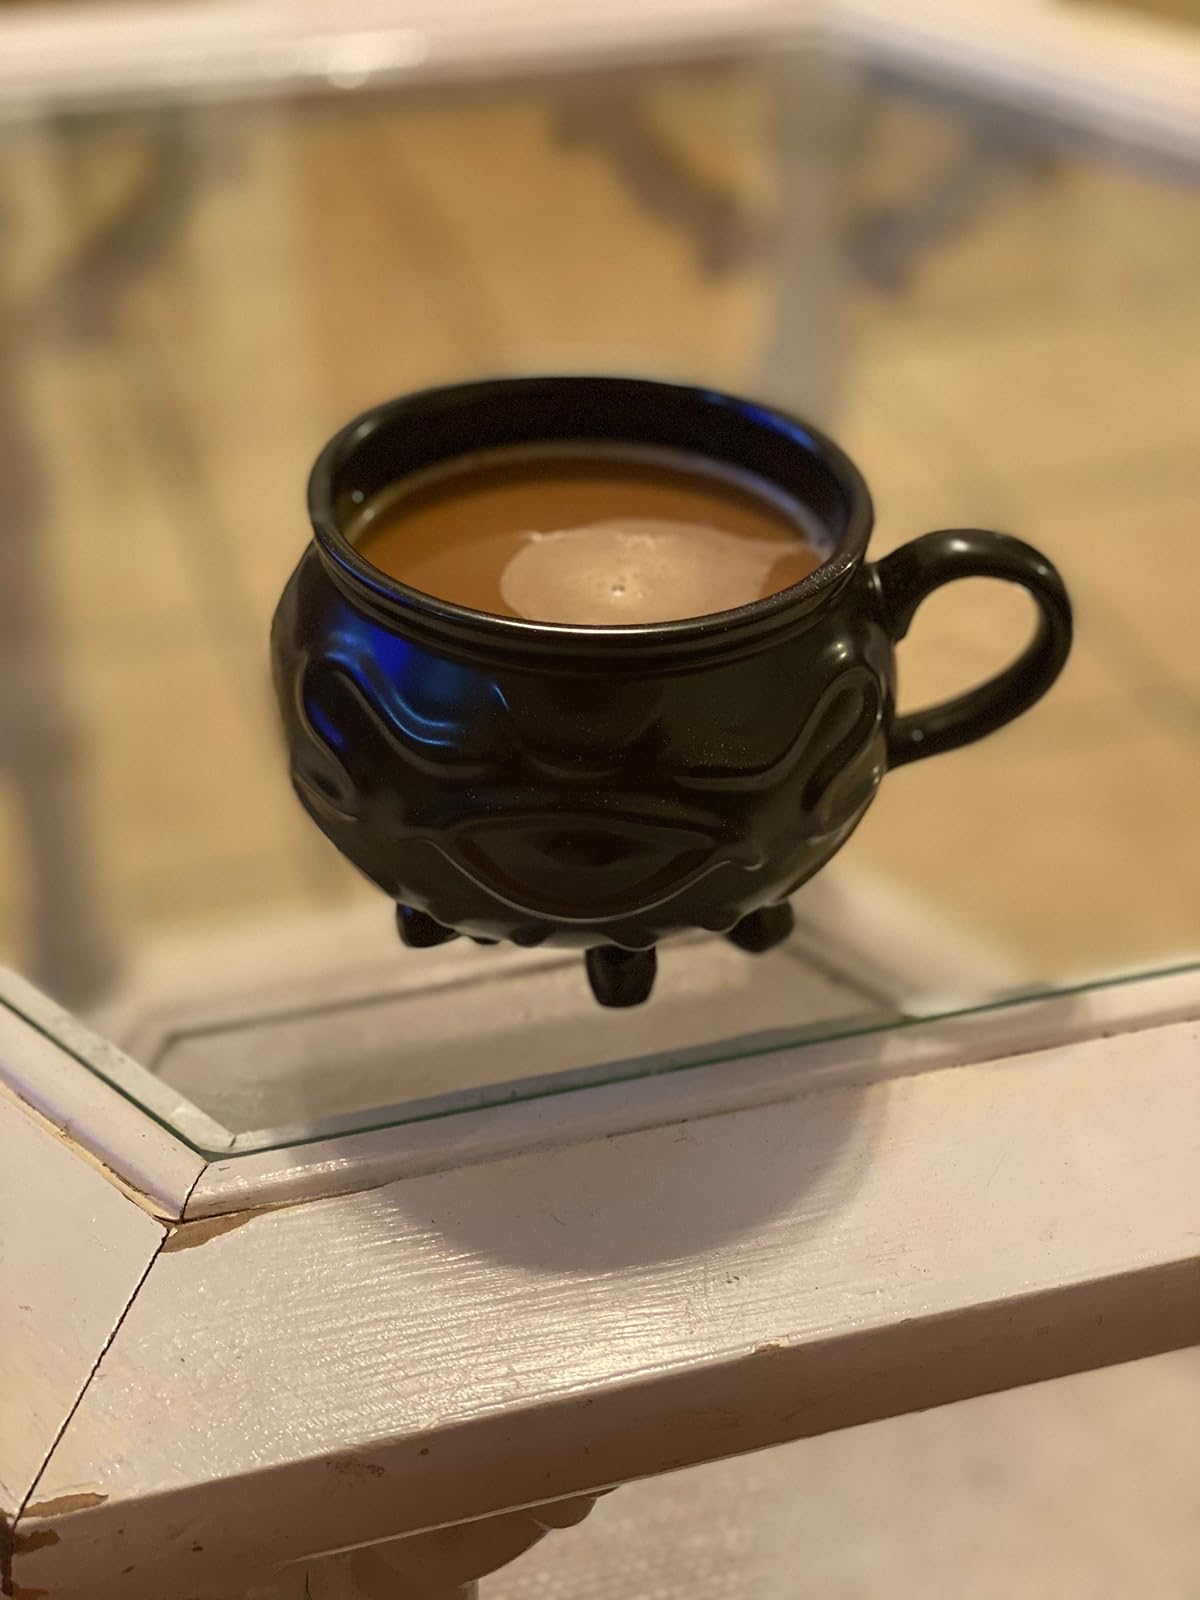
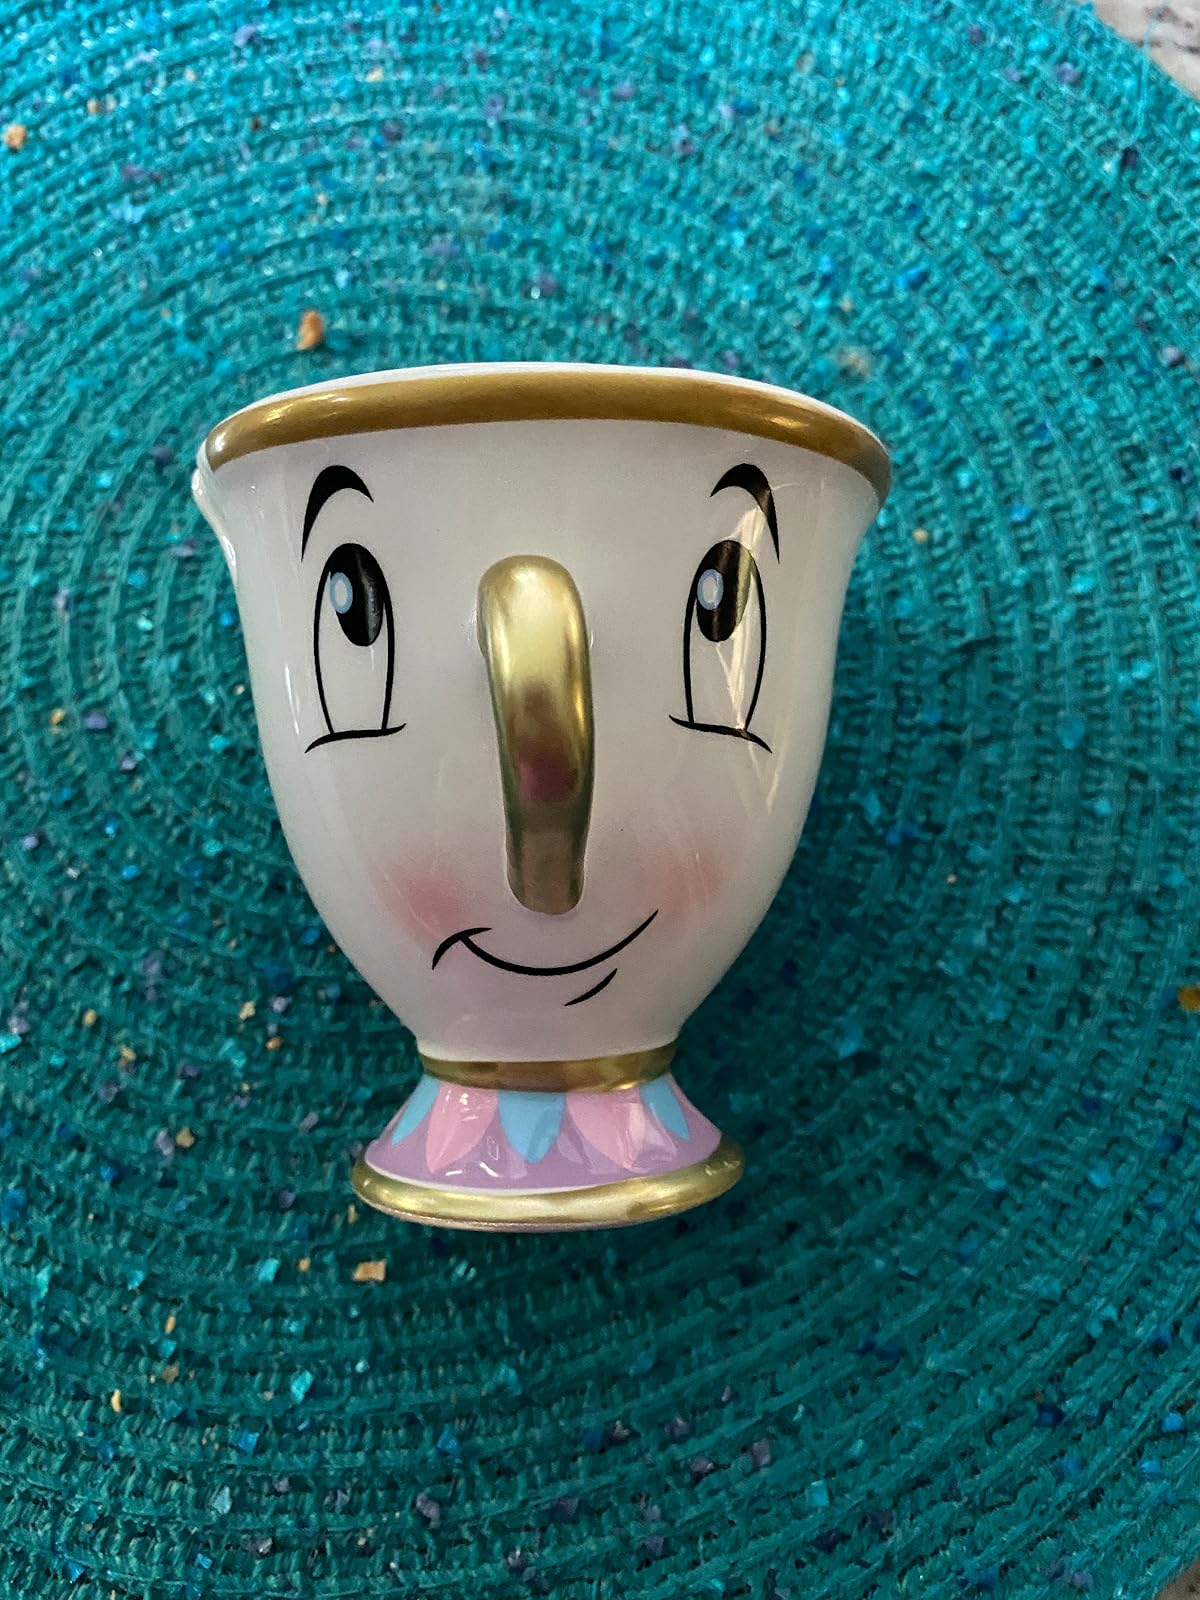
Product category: items_mug
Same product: no